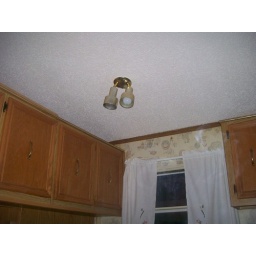
kitchen light above sink